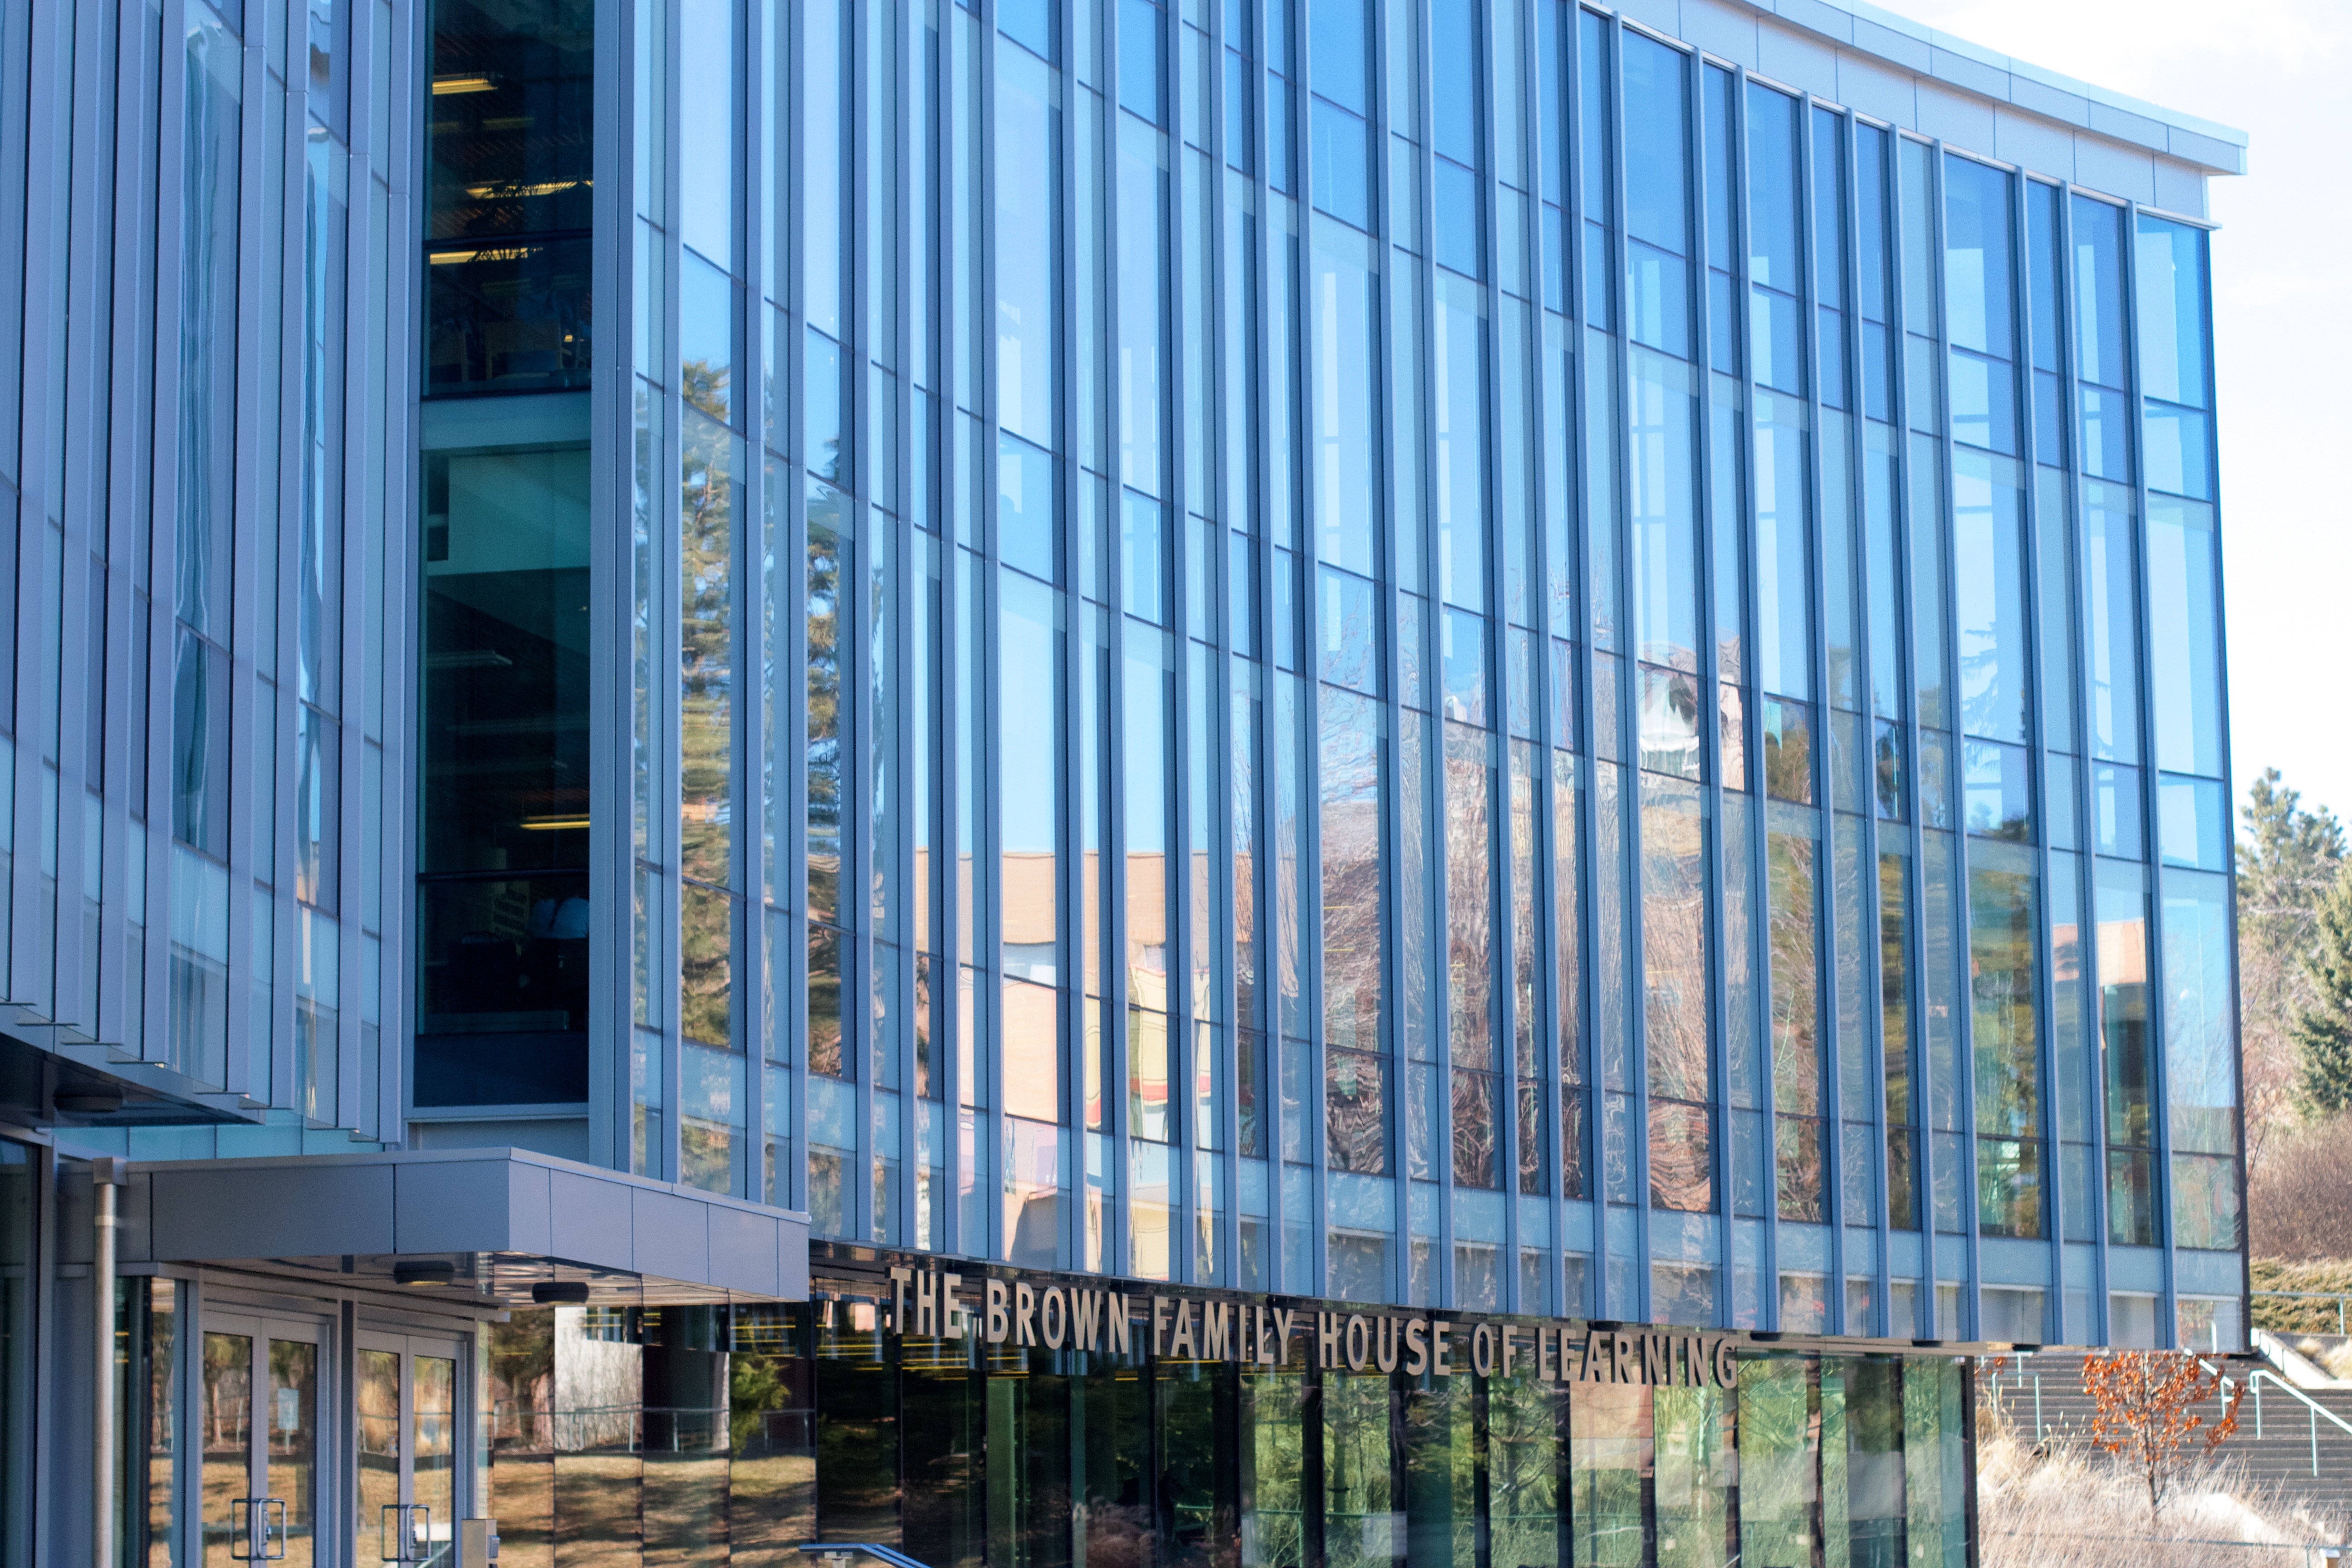
architecture, building, facade, professional, tower block, commercial building, headquarters, condominium